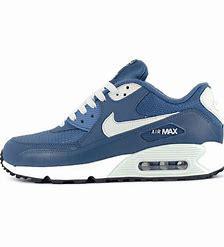
Brand: Nike
Model: Air Max 90 Essential